List of Wandering Son episodes

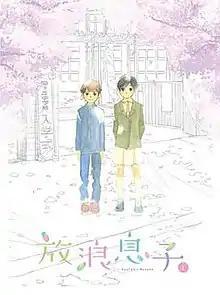
Cover art of the first BD/DVD compilation released by Aniplex, featuring main characters Shuichi Nitori (left) and Yoshino Takatsuki (right)

The 12-episode "Wandering Son" Japanese anime television series is based on the manga series of the same name written and illustrated by Takako Shimura. It is directed by Ei Aoki and produced by the animation studio AIC Classic and production company Aniplex. Chief animator Ryūichi Makino is also the character designer and the screenplay was written by Mari Okada. Composed by Satoru Kosaki and Keiichi Okabe, both from Monaca, the music is produced by Aniplex with Jin Aketagawa as the sound director. The story depicts a male child named Shuichi Nitori who wants to be a girl, and Shuichi's friend Yoshino Takatsuki, a female child who wants to be a boy. The anime adapts the manga from volume five onwards, where the main characters enter their first year of junior high school.